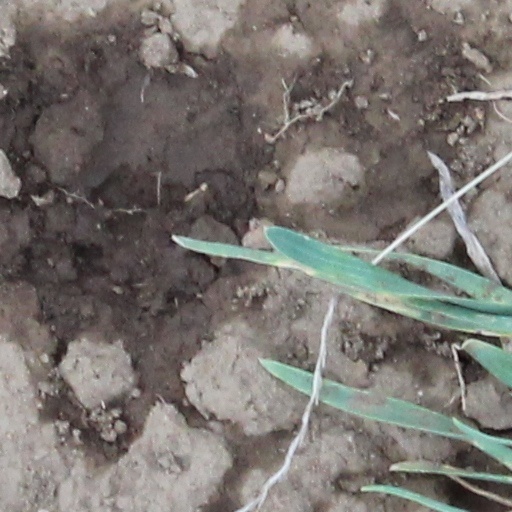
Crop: wheat